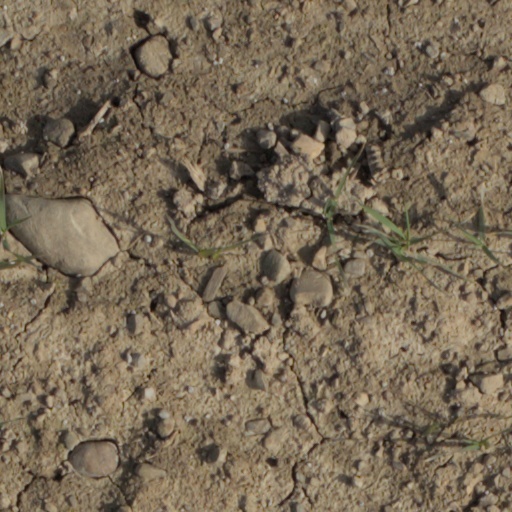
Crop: wheat